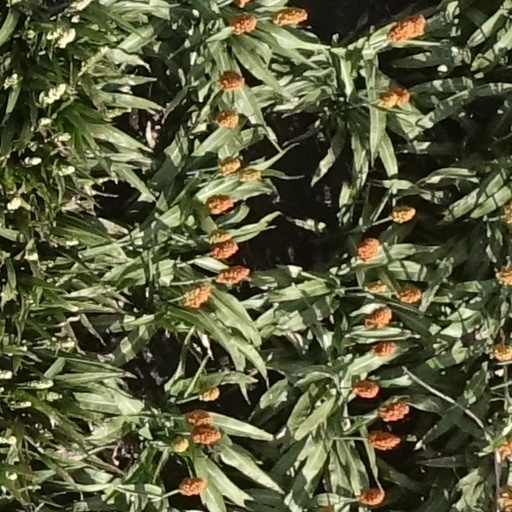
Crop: sorghum